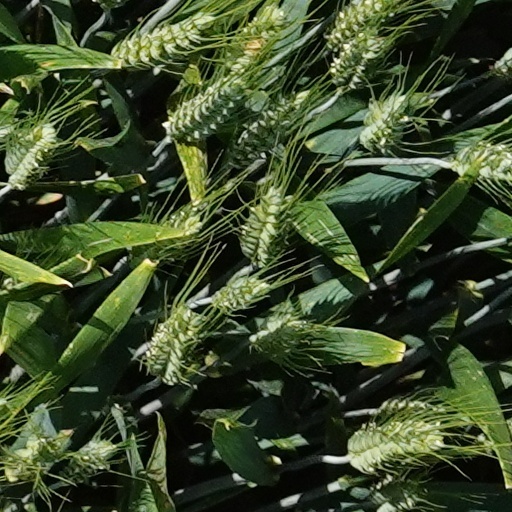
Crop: wheat